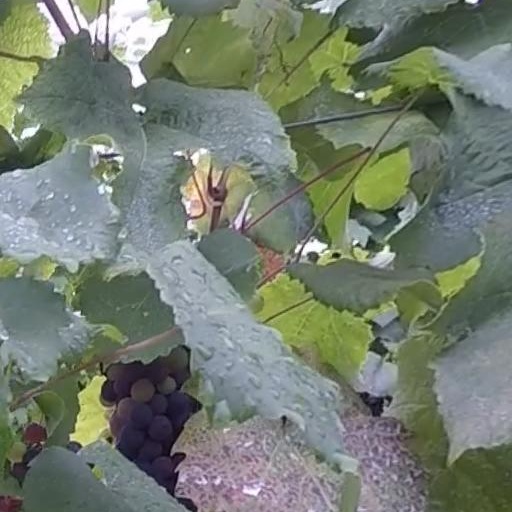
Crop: grape